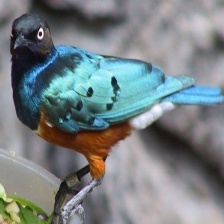
Species: SUPERB STARLING
Scientific name: LAMPROTORNIS SUPERBUS